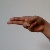
The image shows a hand gesture representing the letter 'H' in Indian Sign Language.